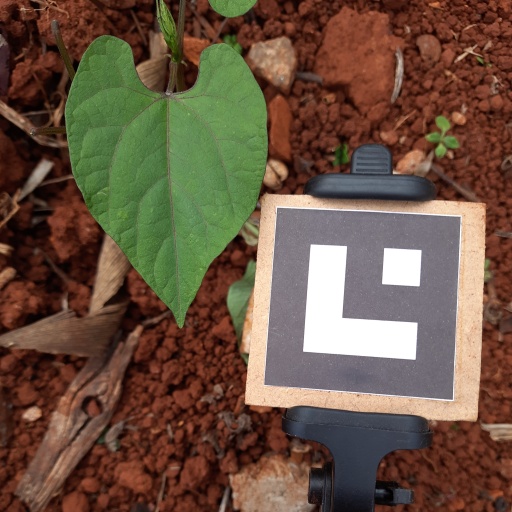
Observations: flat surface, no eating holes, under cloudy sky